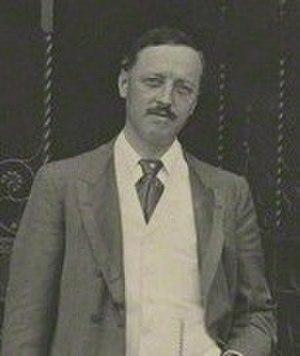
Thomas James Macnamara PC est un enseignant britannique, pédagogue et politicien libéral radical.
Le secrétaire d'État à l'Emploi est un poste dans le Cabinet britannique. En 1995, il a fusionné avec le secrétaire d'État à l'Éducation pour crée le secrétaire d'État à l'Éducation à l'Emploi. En 2001, les fonctions de l'emploi ont été ensuite transférés au secrétaire d'État au Travail et aux Retraites.